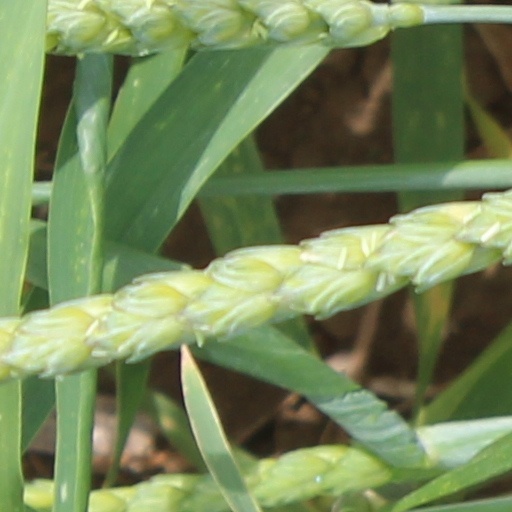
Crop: wheat